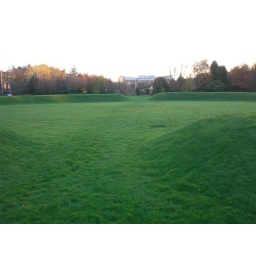
Some field at an office park in Warrington